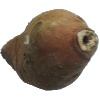
Label: Potato Sweet 1